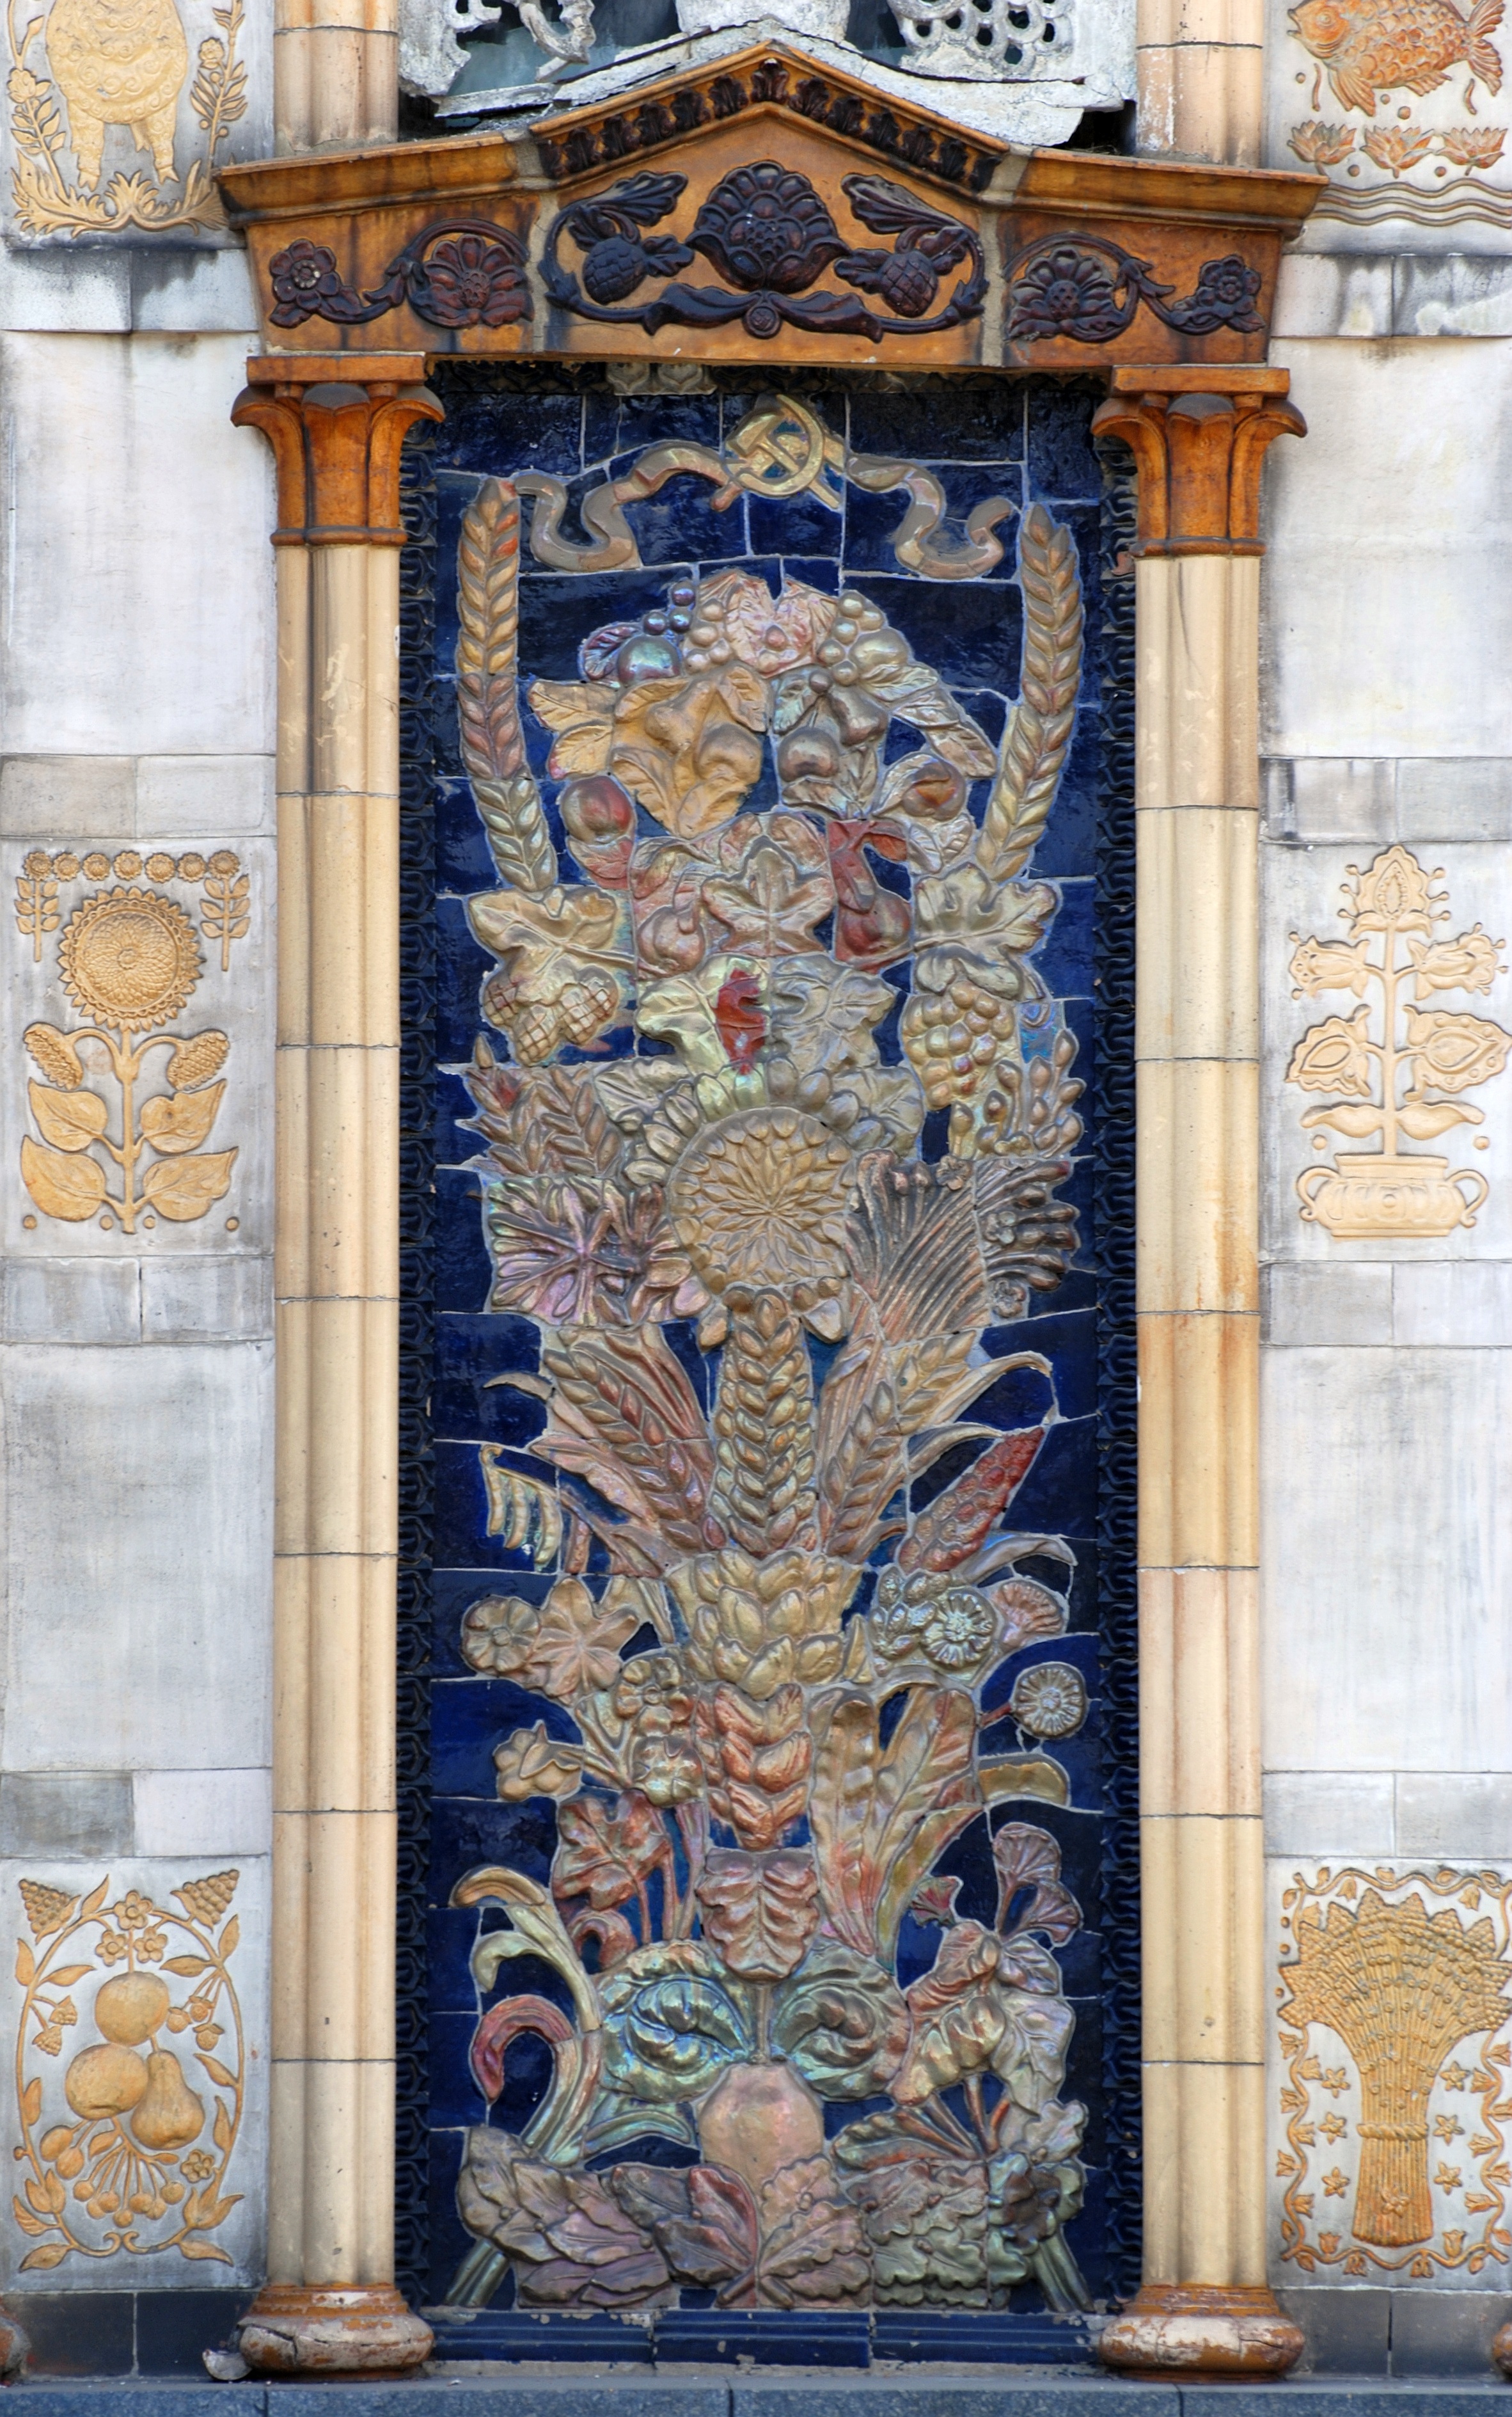
structure, window, city, europe, nikon, furniture, door, interior design, art, altar, moscow, nikkor, carving, russia, d80, 70300mm, moskau, nikond80, moscou, 70300mmf4556gvr, vvc, flooring, ancient history